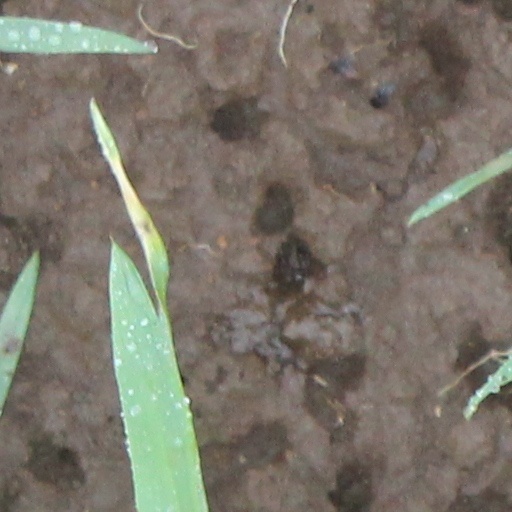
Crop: wheat